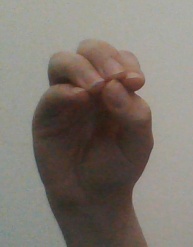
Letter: ha